The Golden Ass

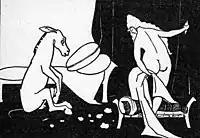
Lucius encounters the murderous wife. Illustration by Jean de Bosschère

Lucius' untimely escape from the cook coincides with an attack by rabid dogs, and his wild behavior is attributed to their viral bites. The men barricade him in a room until it is decided that he is no longer infected. The band of "galli" eventually pack up and leave.